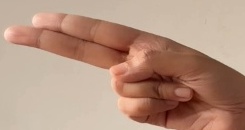
ASL sign: H